Shir Shoshani

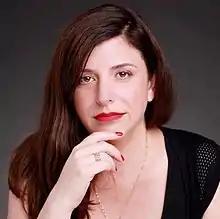
Shir Shoshani, 2021

Shir Shoshani (born January 26, 1979) is deputy school director, head of the film and television department at the Jerusalem Sam Spiegel Film and Television School, a film lecturer and first AD in the Israeli film industry.